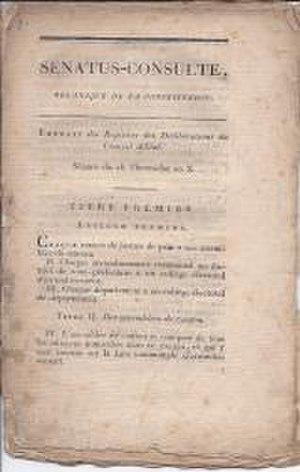
Le sénatus-consulte organique du 16 thermidor an X, dit constitution de l’an X, est une réorganisation du Consulat.